Twigson

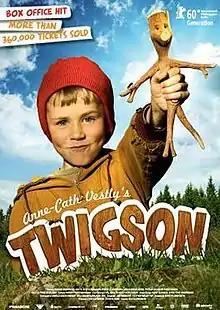
English film poster

Twigson (original title: "Knerten") is a Norwegian film from 2009 directed by Åsleik Engmark, based on the children's books by author Anne-Cath. Vestly. The movie entered Norwegian cinemas on 16 October 2009.